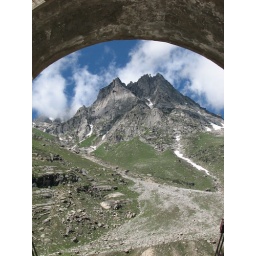
beautiful mountain in a frame created by a brick bridge - Lahol Valley - India